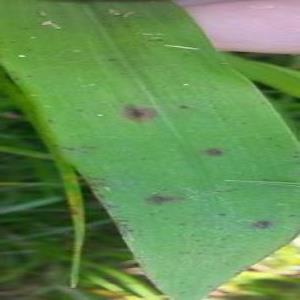
Disease: Brownspot